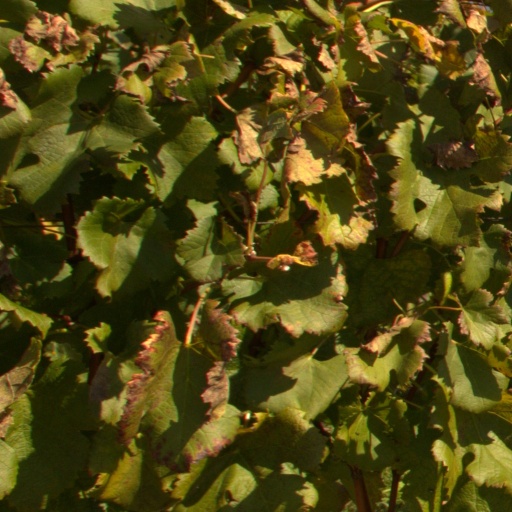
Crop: grape